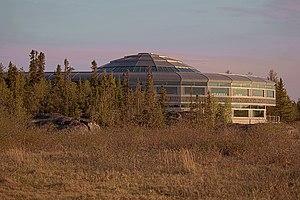
Yellowknife est la capitale ainsi que la plus grande ville des Territoires du Nord-Ouest, au Canada. Située, à l'embouchure de la rivière Yellowknife, sur les rives de la côte nord du Grand Lac des Esclaves, elle se trouve à 512 kilomètres au sud du cercle Arctique. Son nom vient des couteaux de cuivre utilisés par les « Couteaux-jaunes », une population amérindienne résidant dans la région où se situe la ville. Yellowknife est une ville ethniquement diversifiée. Les onze langues officielles du territoire y sont parlées dans une certaine proportion, en plus des langues des populations immigrantes. Le nom en langue flanc-de-chien de la ville signifie « endroit où se trouve l'argent ».
L'Assemblée législative des Territoires du Nord-Ouest est l'organe législatif et le siège du gouvernement des Territoires du Nord-Ouest. Elle se situe à Yellowknife.
Les provinces et les territoires du Canada sont les entités administratives dont le territoire couvre totalement le territoire canadien. Le Canada compte dix provinces : l'Alberta, la Colombie-Britannique, l'Île-du-Prince-Édouard, le Manitoba, le Nouveau-Brunswick, la Nouvelle-Écosse, l'Ontario, le Québec, la Saskatchewan et Terre-Neuve-et-Labrador, ainsi que trois territoires fédéraux : les Territoires du Nord-Ouest, le Nunavut et le Yukon.